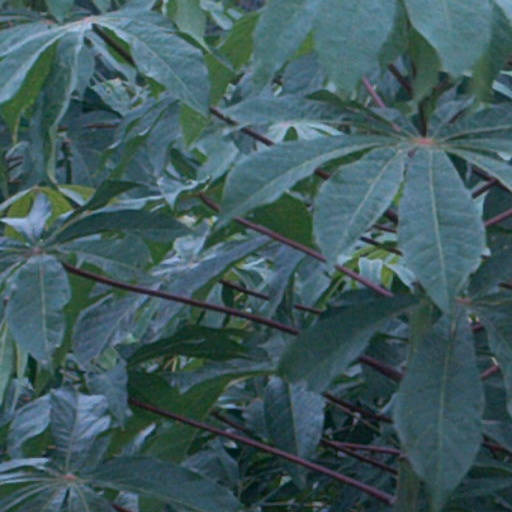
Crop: cassava